Ilex Mill

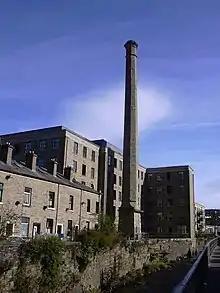
Ilex Mill, 2008

Ilex Mill is a cotton mill built in 1856 by Peter Whitehead in Rawtenstall, Lancashire. It reached its peak of production in 1895 when it had 50,000 spindles and 748 looms. However, by 1899 the building had been sold to Messrs Hoyle, Parker and Company who turned the premises into a shoe factory.